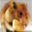
Label: hamster